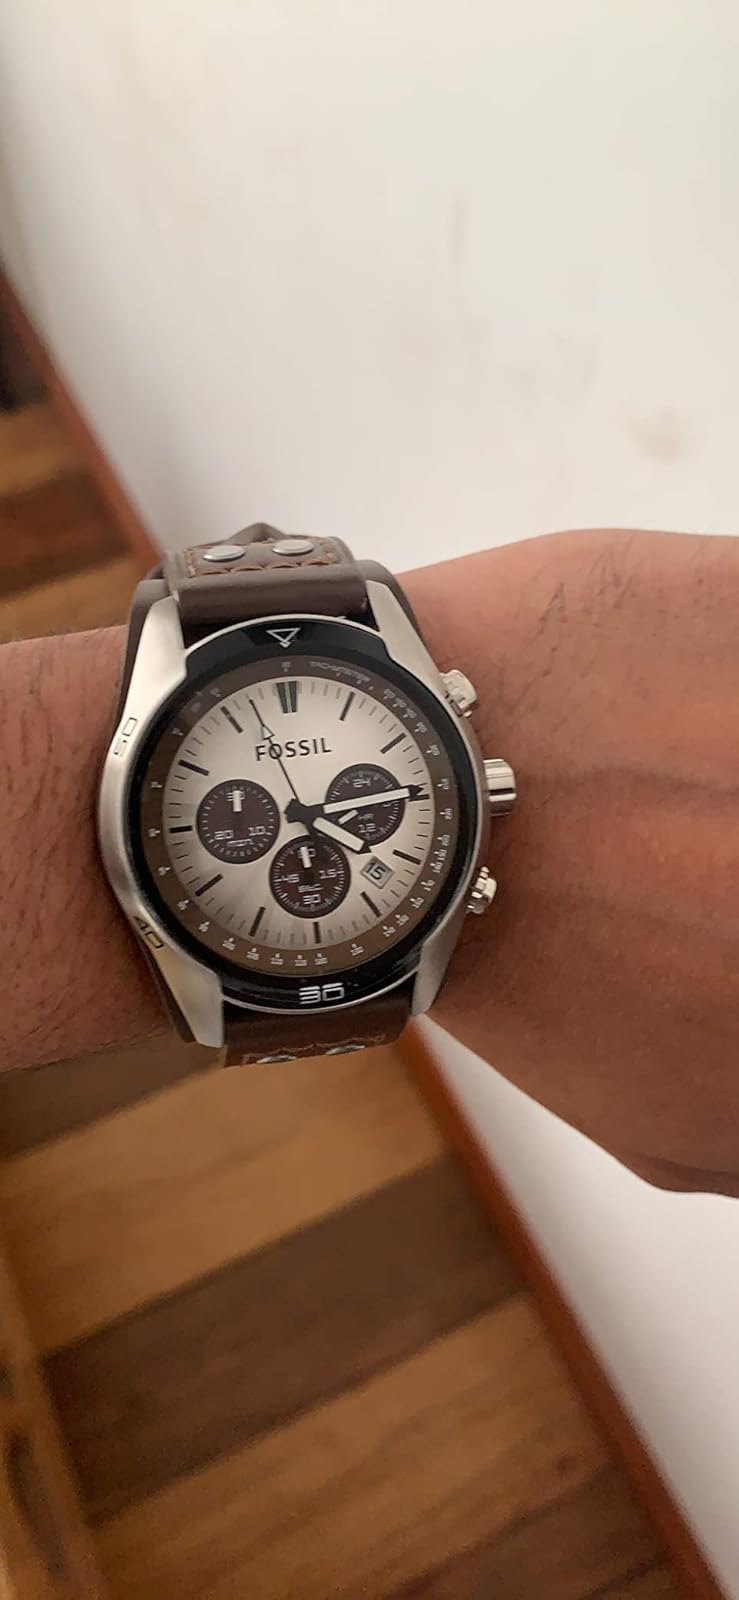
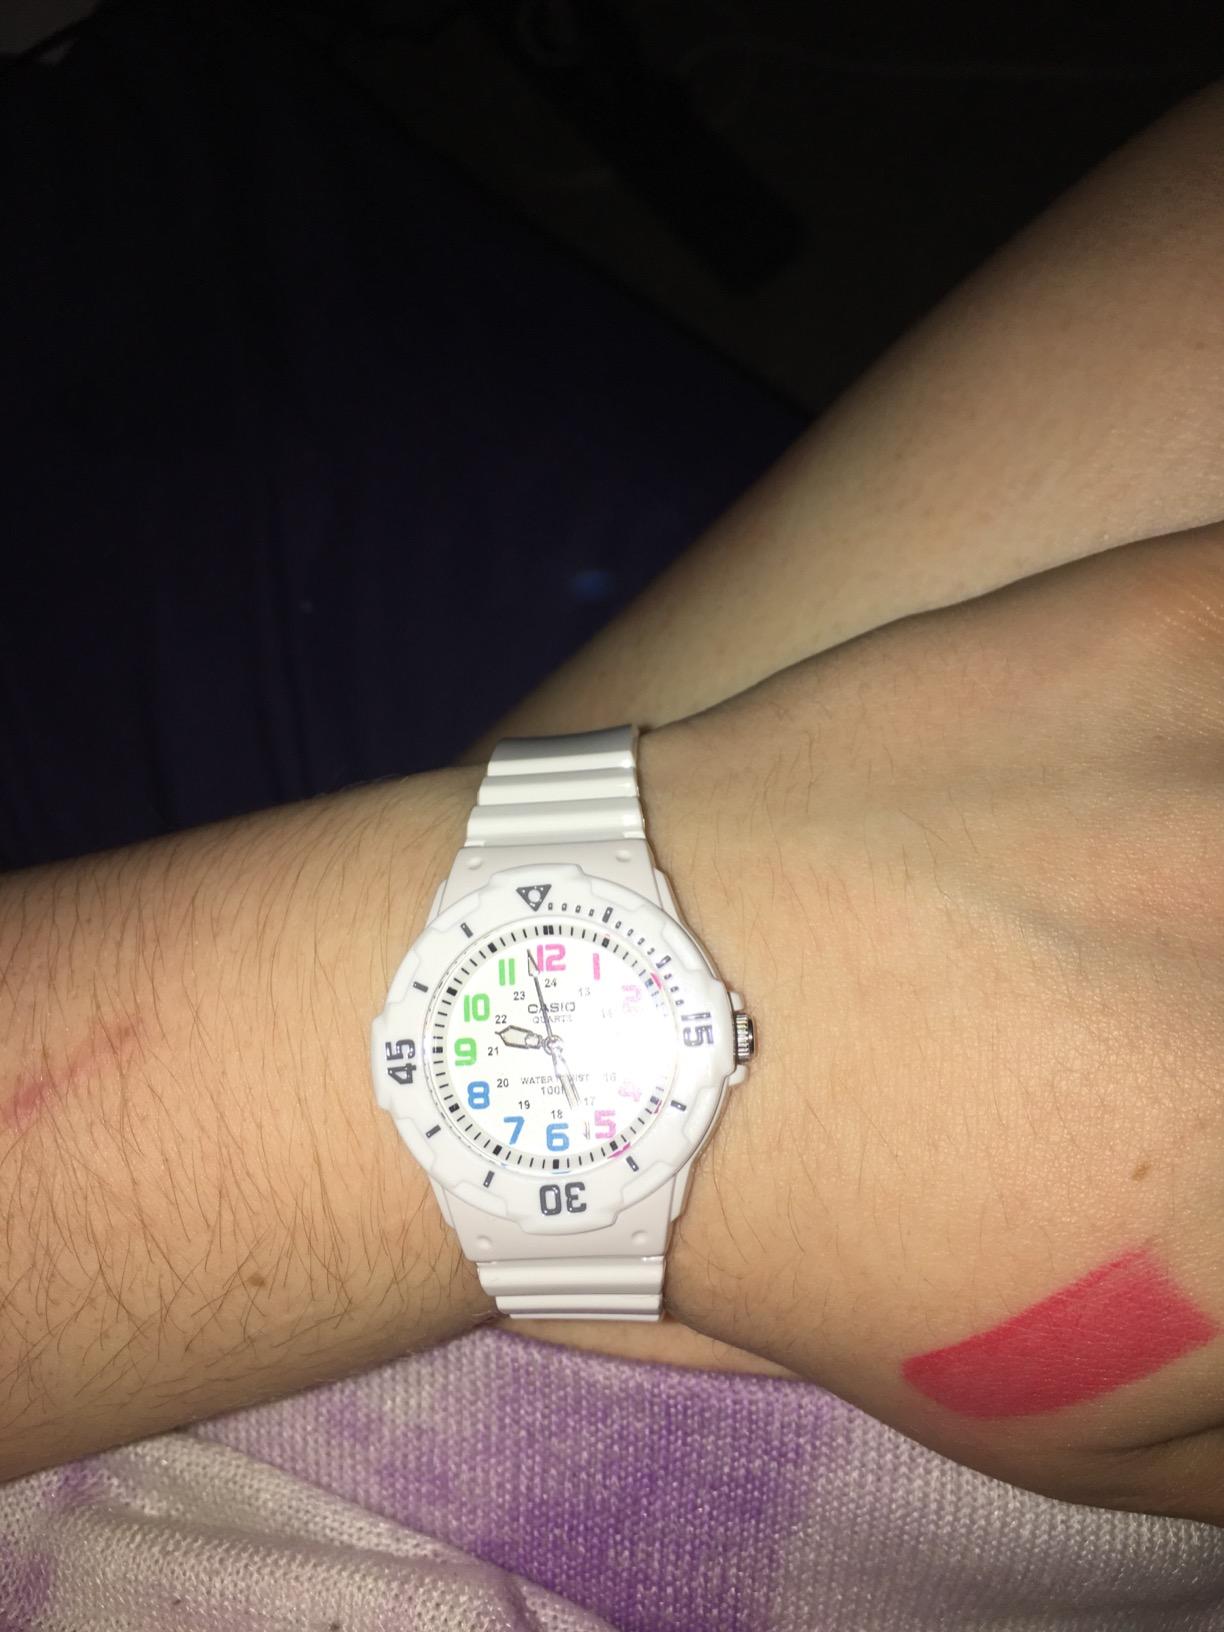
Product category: accessories_watch
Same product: no